Tommy Byars

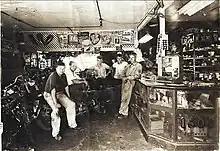
Byars (2nd from right) standing with friends.

Byars began his racing career in the mid-1940s. By 1944, Byars was assisting his father in refereeing and time keeping for motorcycle races.